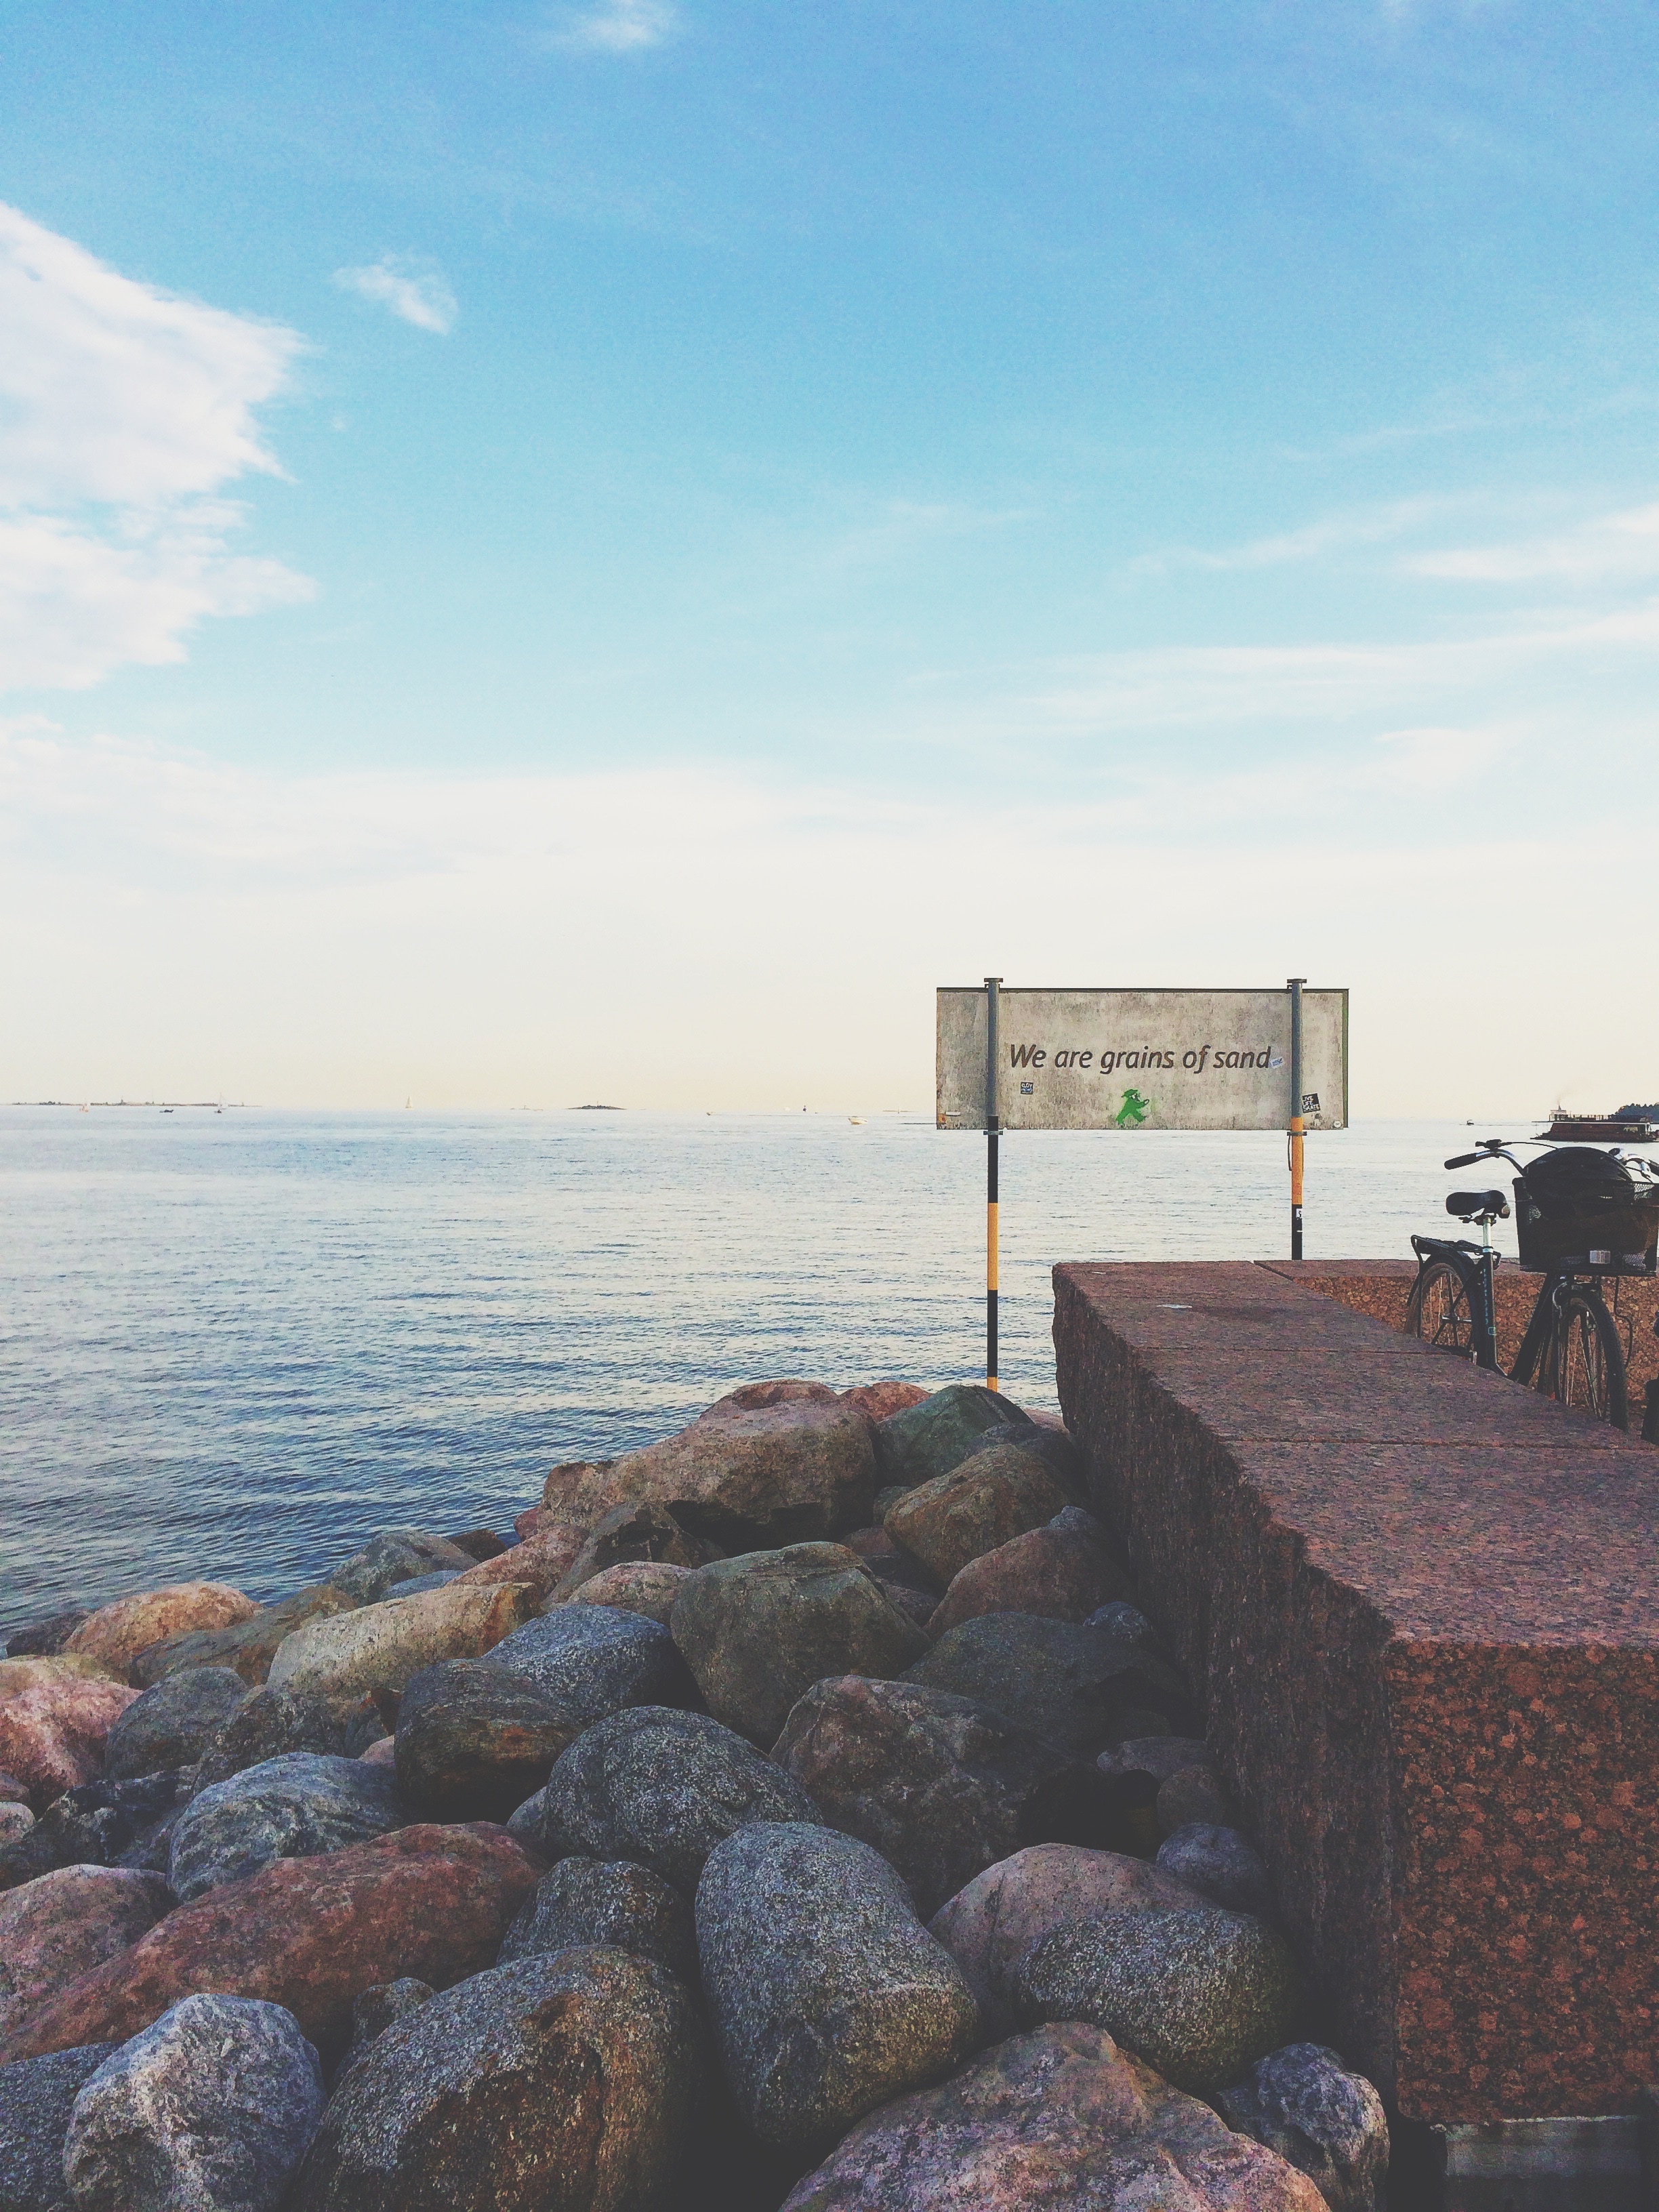
beach, landscape, sea, coast, water, sand, rock, ocean, horizon, morning, shore, vacation, cove, bay, material, body of water